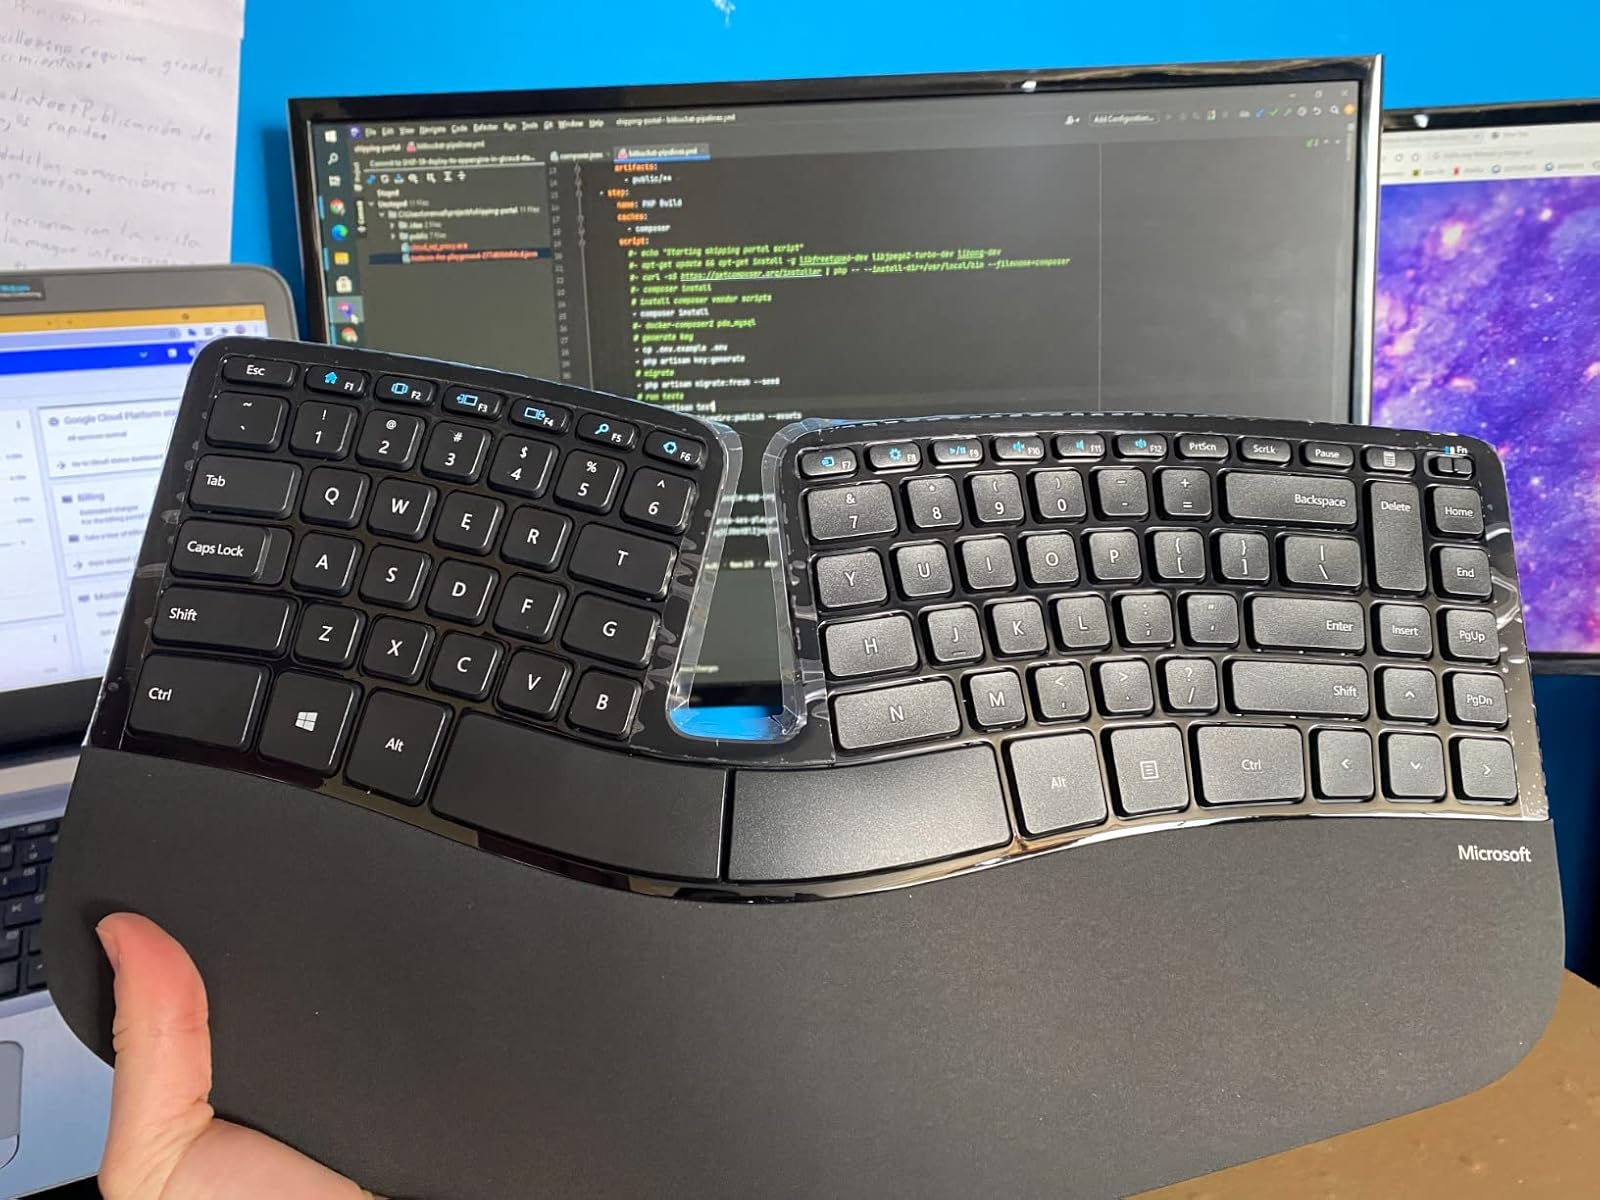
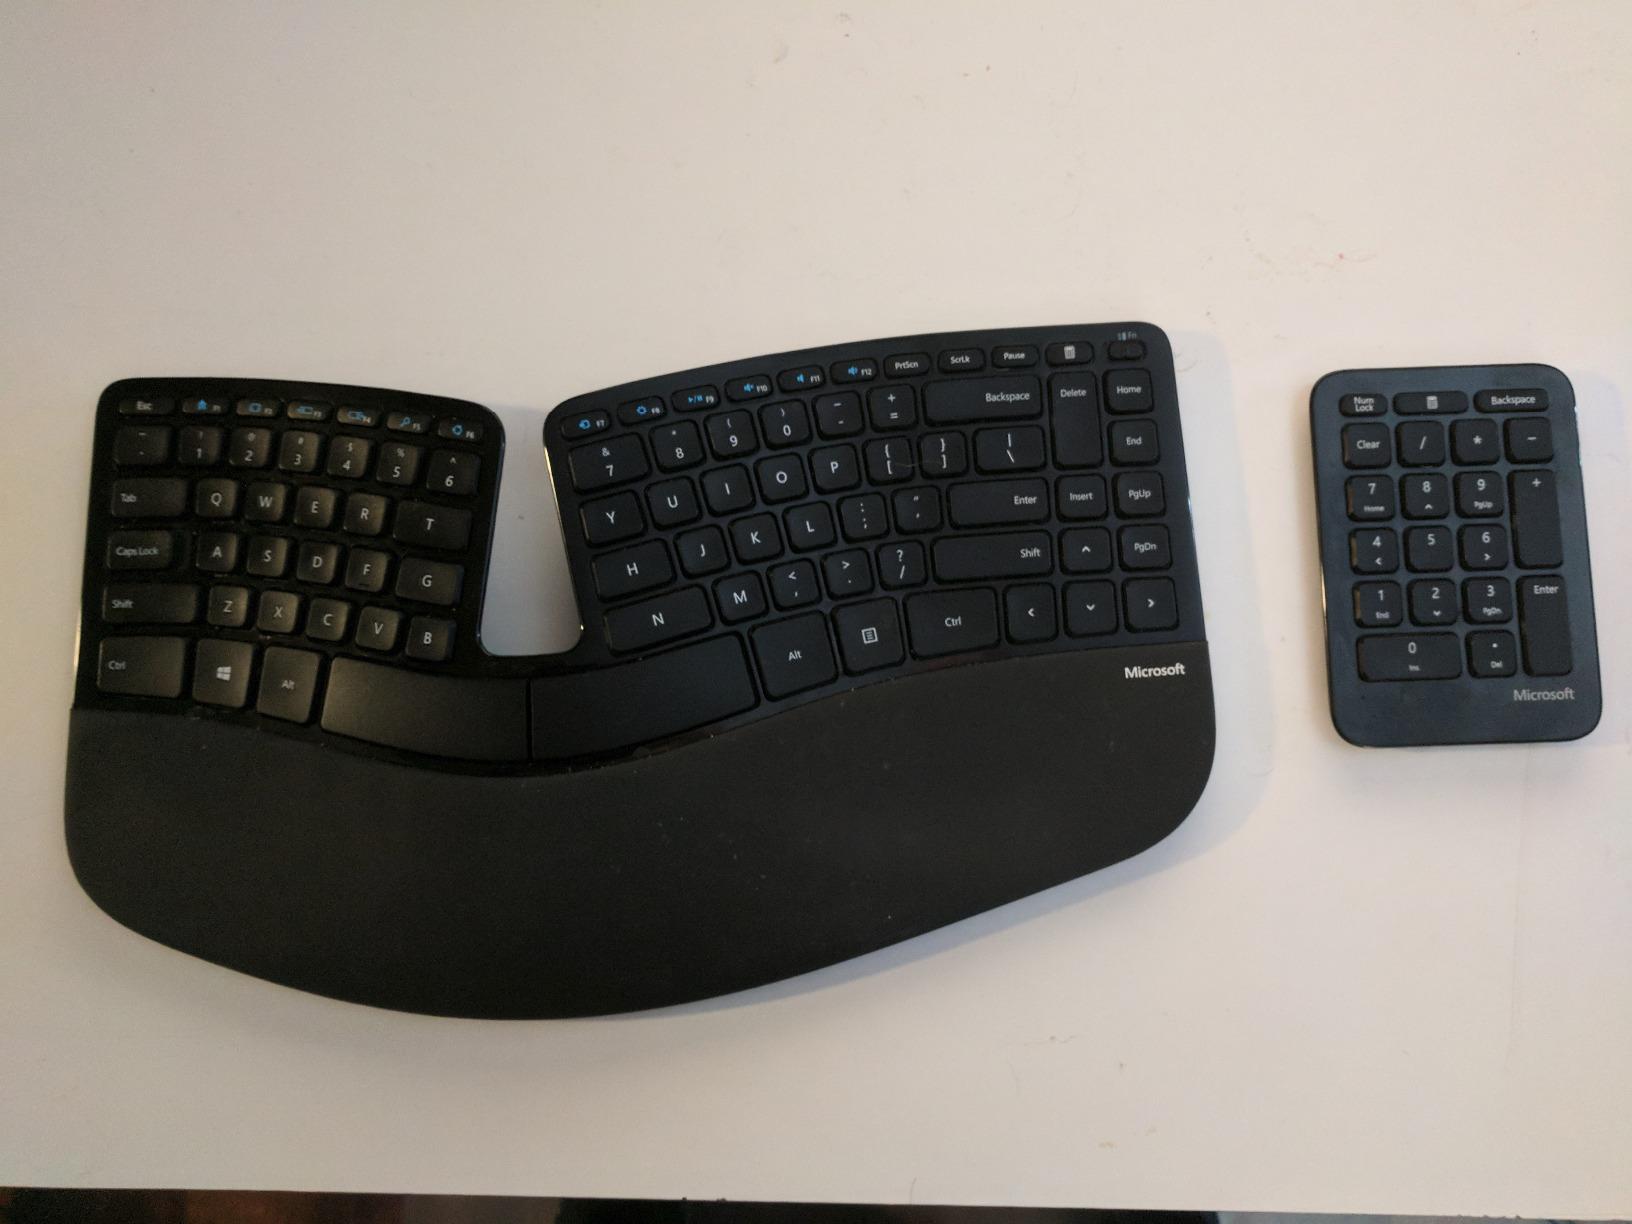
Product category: keyboard
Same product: yes